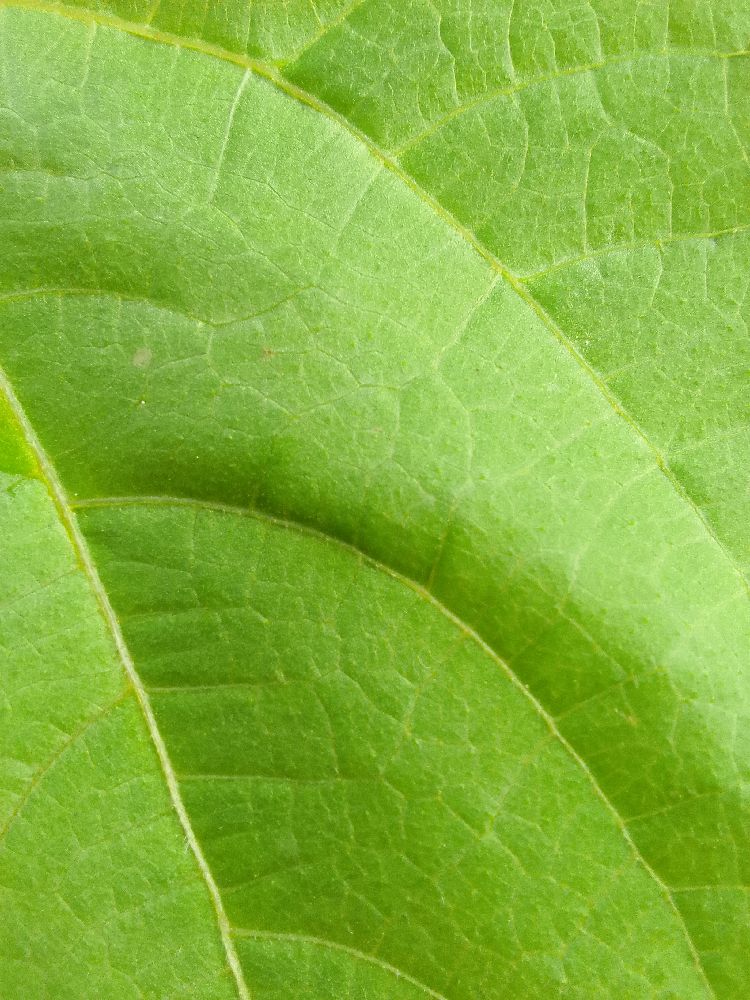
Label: healthy